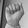
ASL letter: A